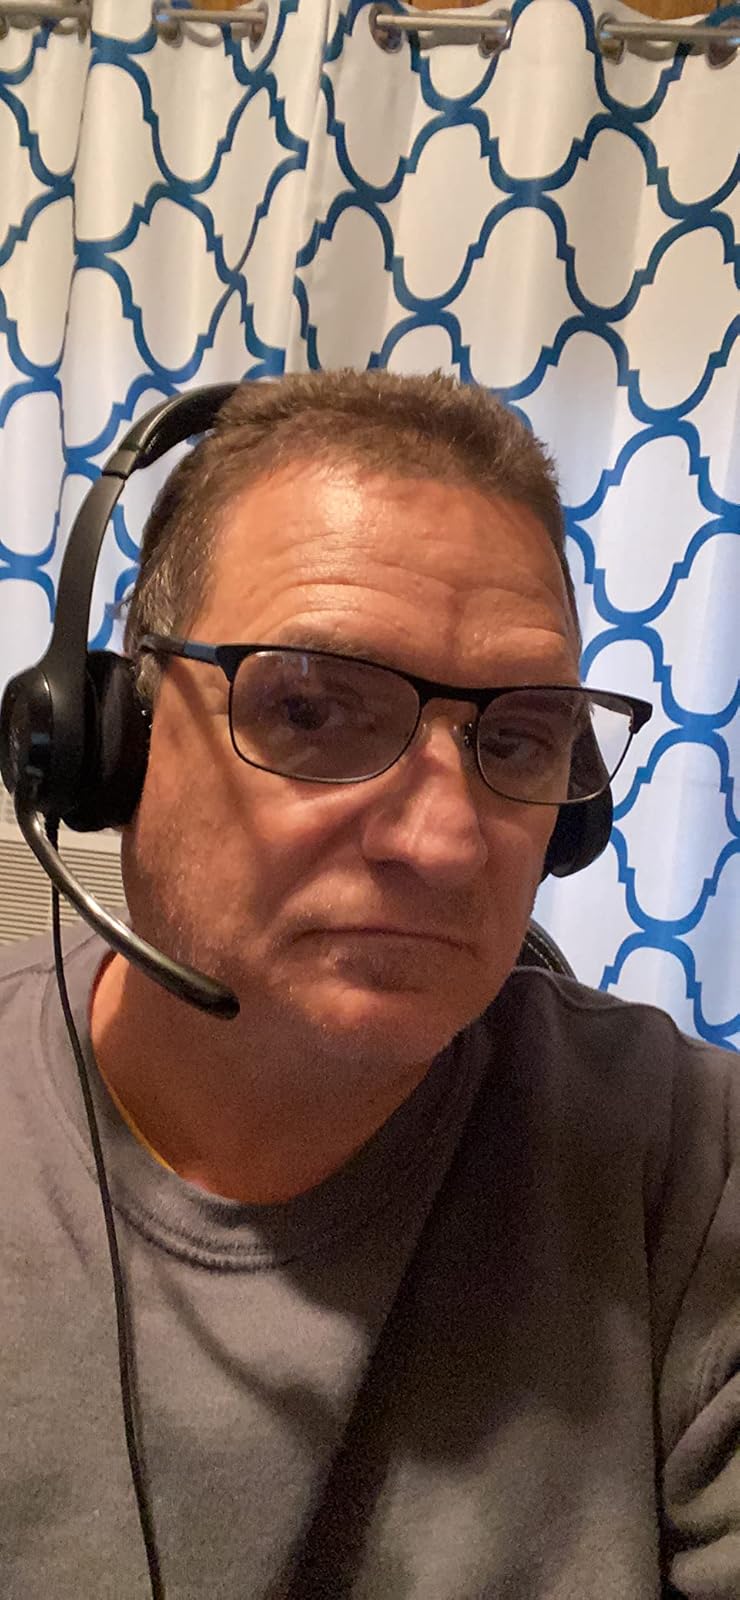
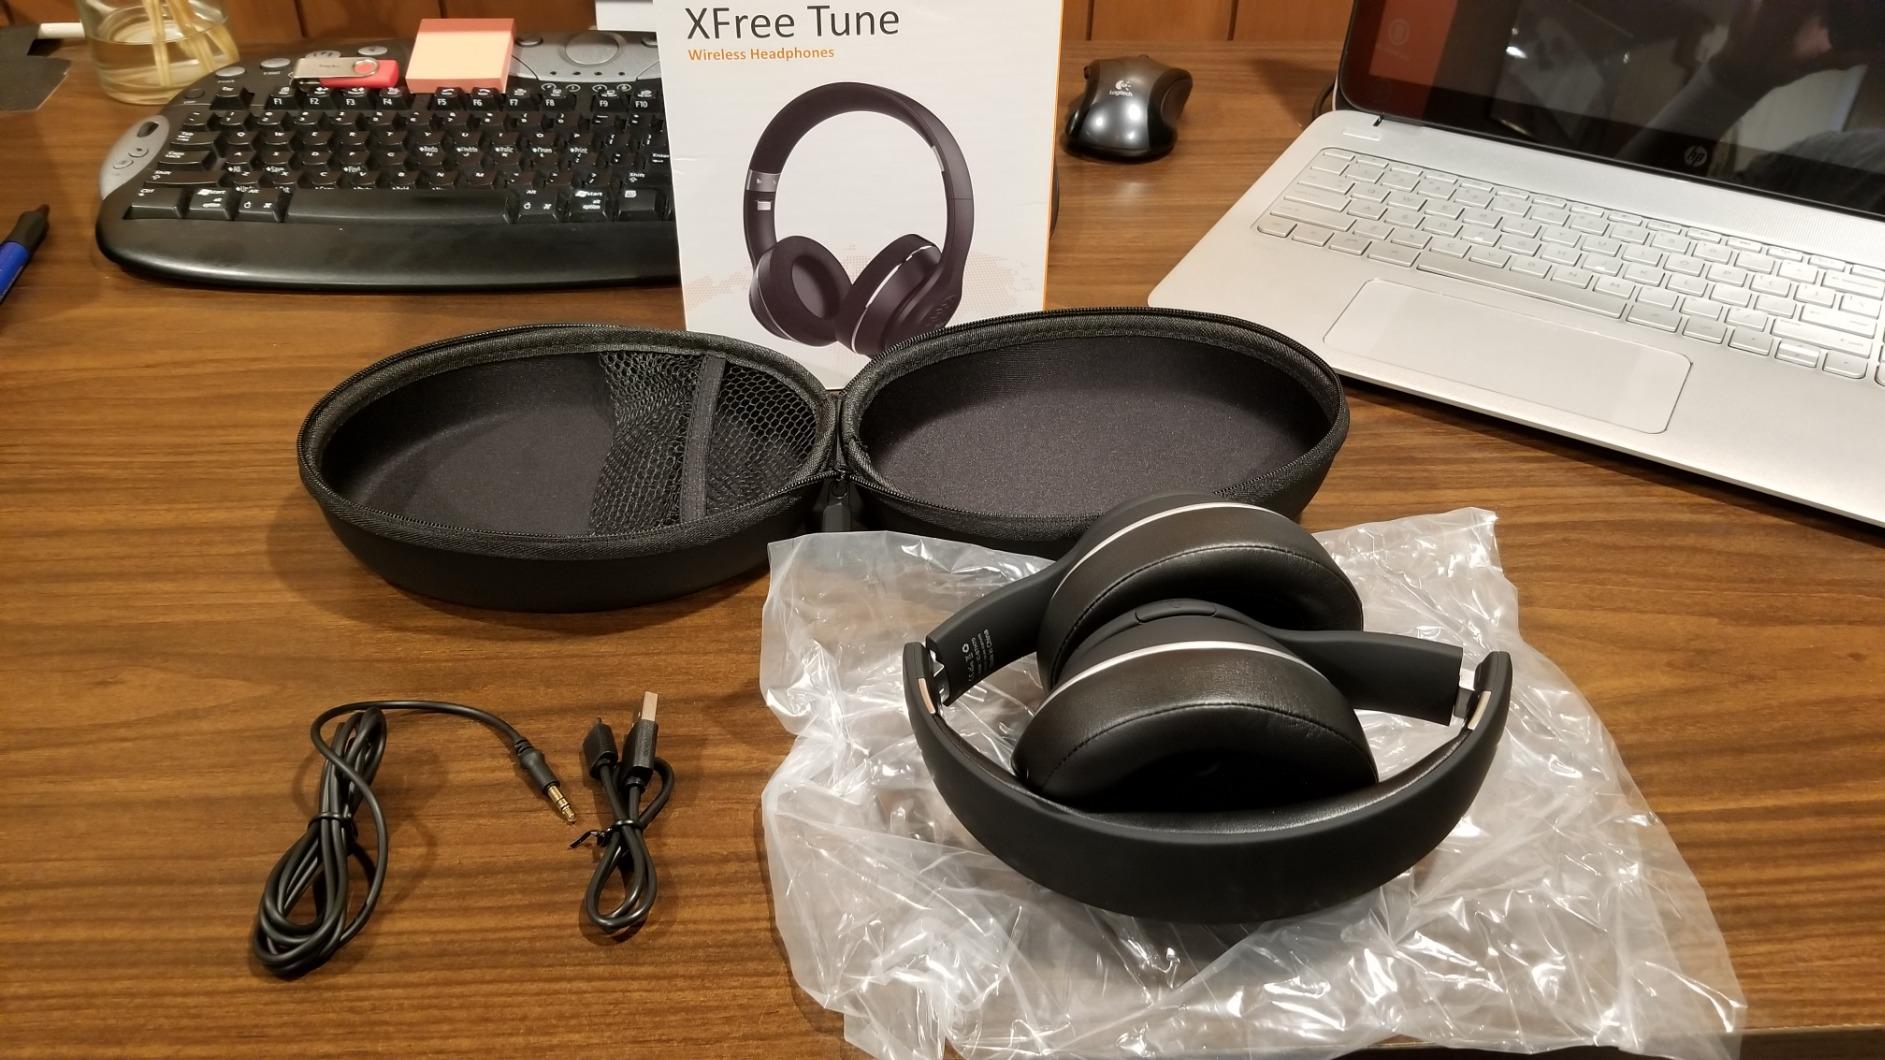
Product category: headphones
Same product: no